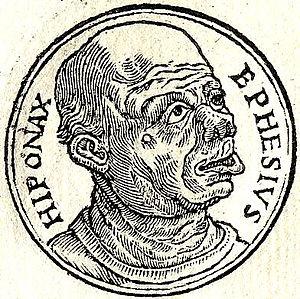
Éphèse est l'une des plus anciennes et plus importantes cités grecques d'Asie Mineure, la première de l'Ionie.
Hipponax fut un poète grec de la deuxième moitié du VIᵉ siècle av. J.-C. Avec Archiloque de Paros et Sémonide d'Amorgos, il est l'un des trois plus grands représentants de la poésie iambique.